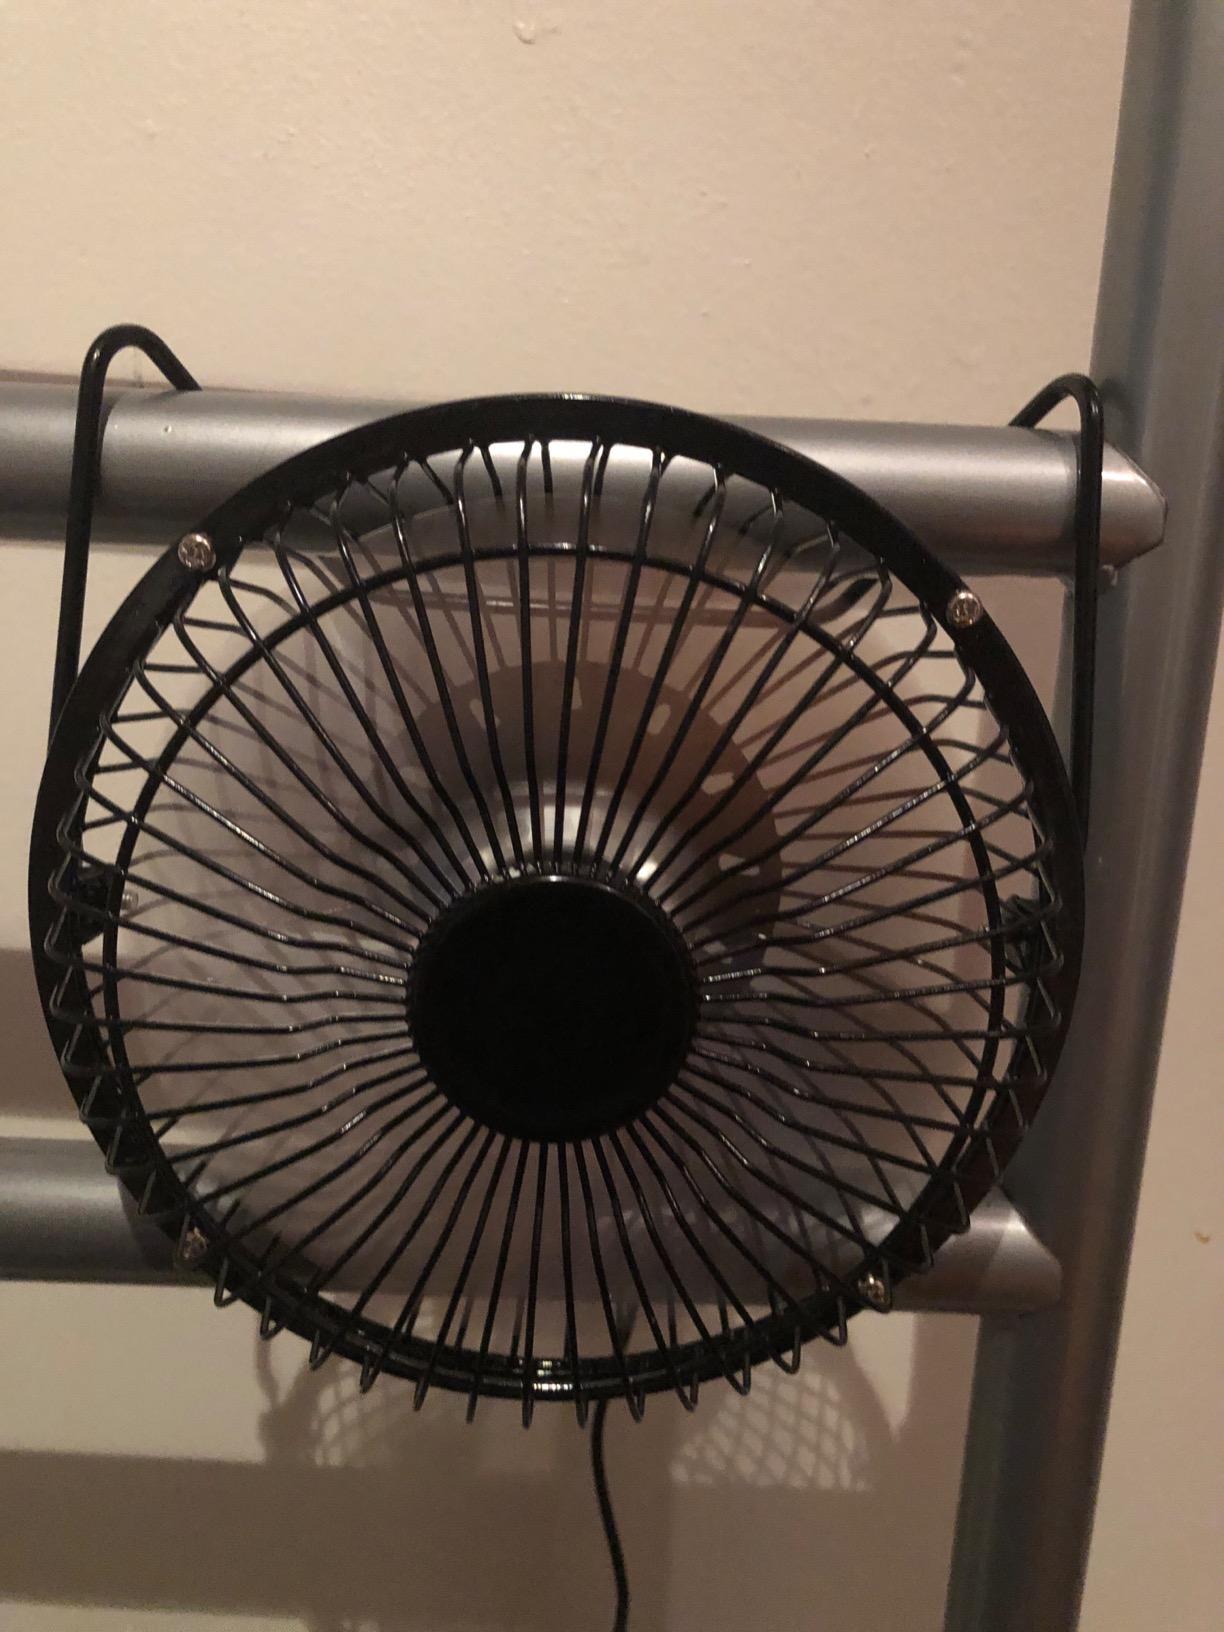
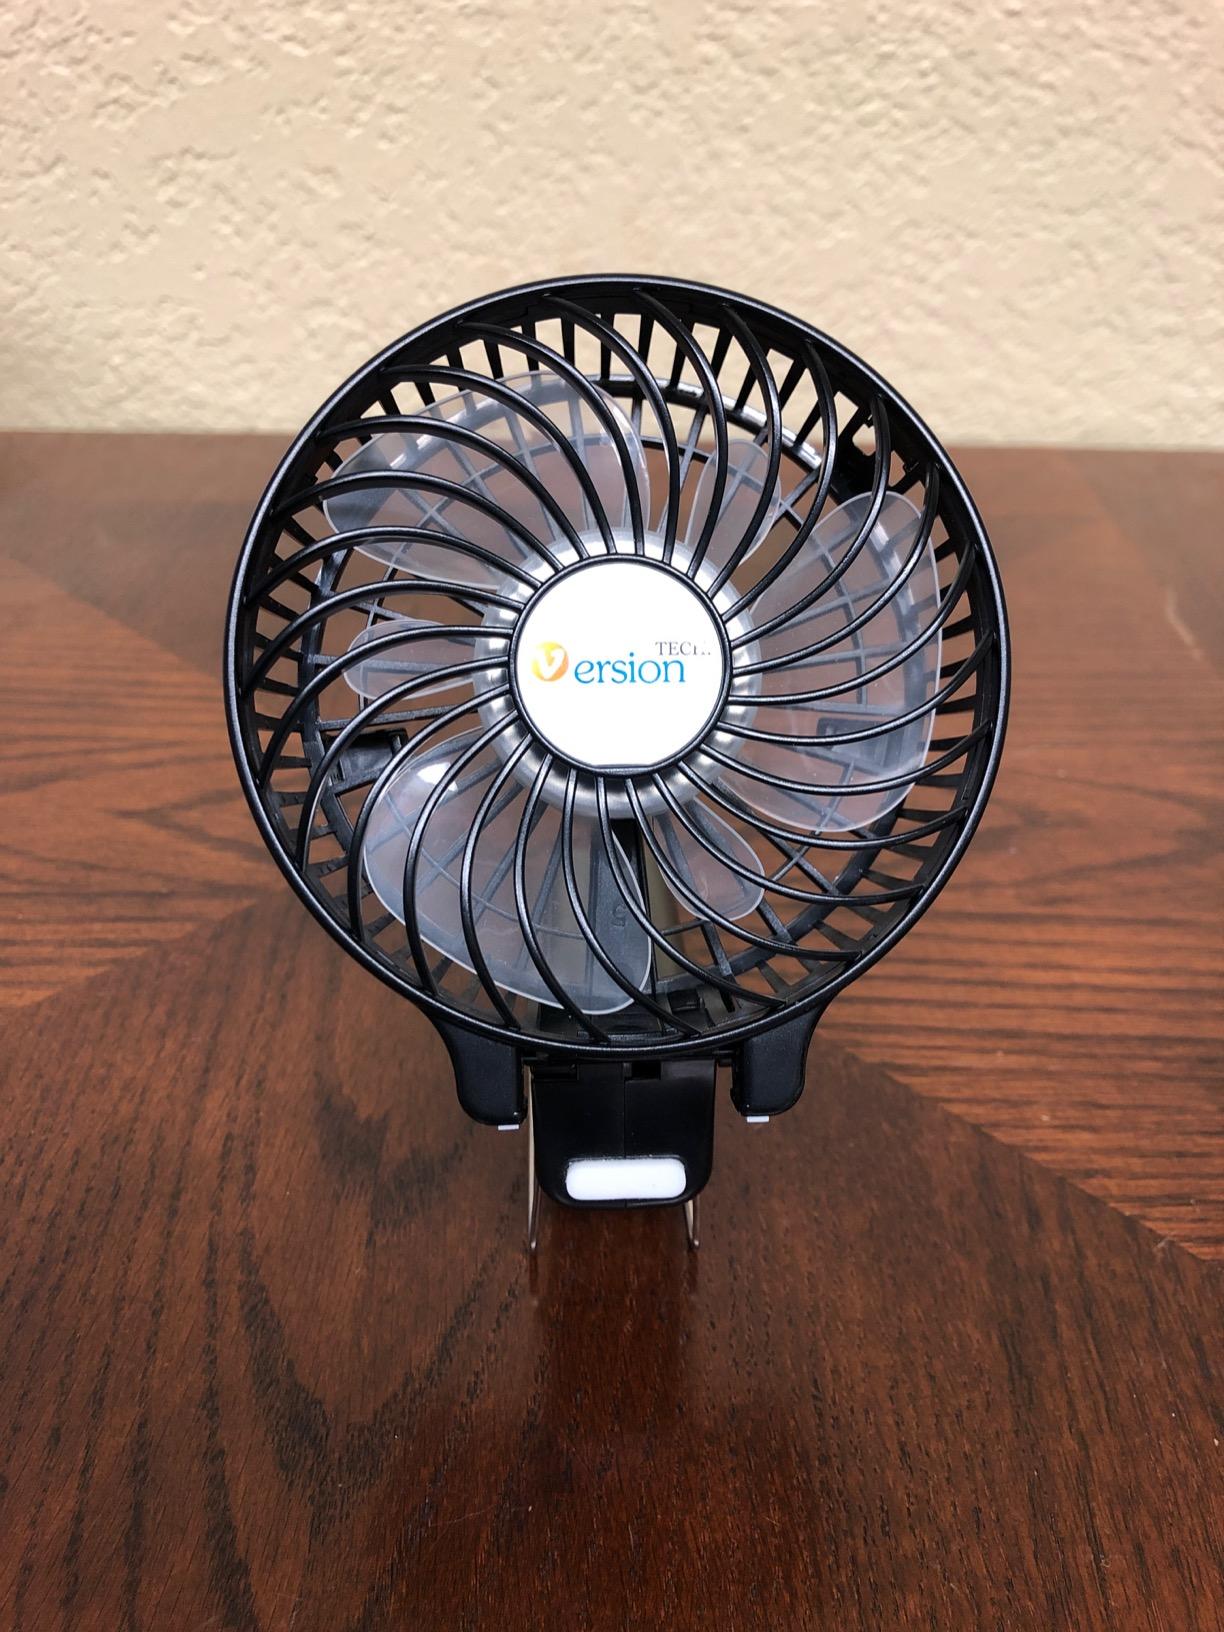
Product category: fan
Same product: no